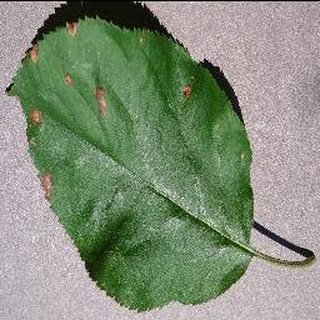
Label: apple_black_rot